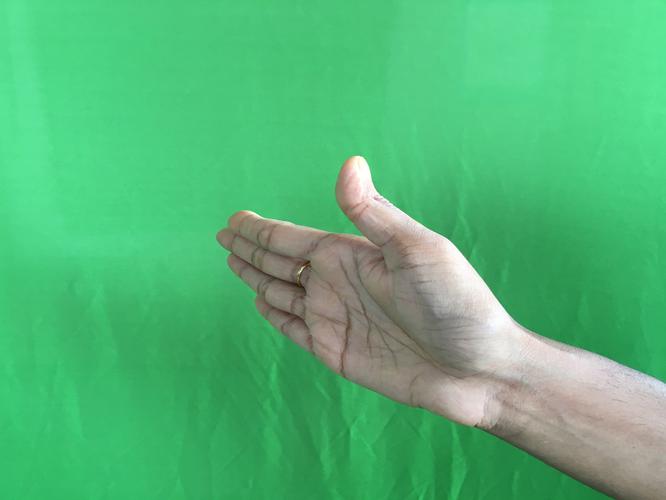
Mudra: Ardhachandran
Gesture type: single_hand